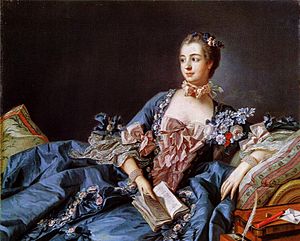
Elskerinde
Madame de Pompadour, Ludvig 15.'s elskerinde, ca. 1750.
Elskerinde er en kvinde, som har et seksuelt forhold uden at forvente ægteskab e.l.